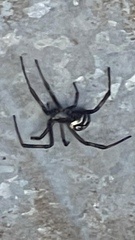
Species: Lactrodectus_hesperus